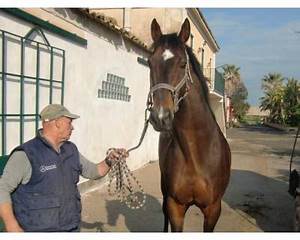
Label: horse